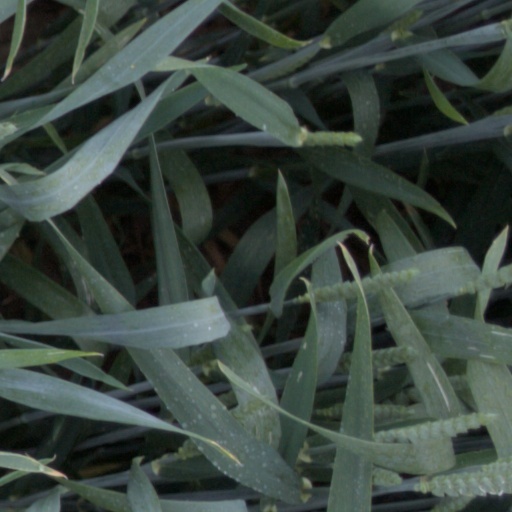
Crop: wheat